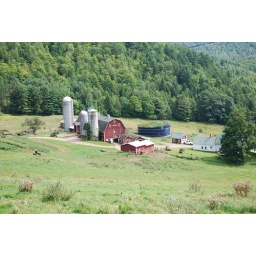
barn with silos and gambrel roof in barnet